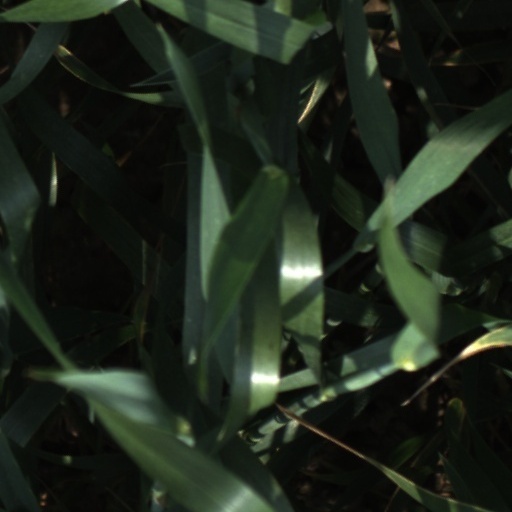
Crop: wheat